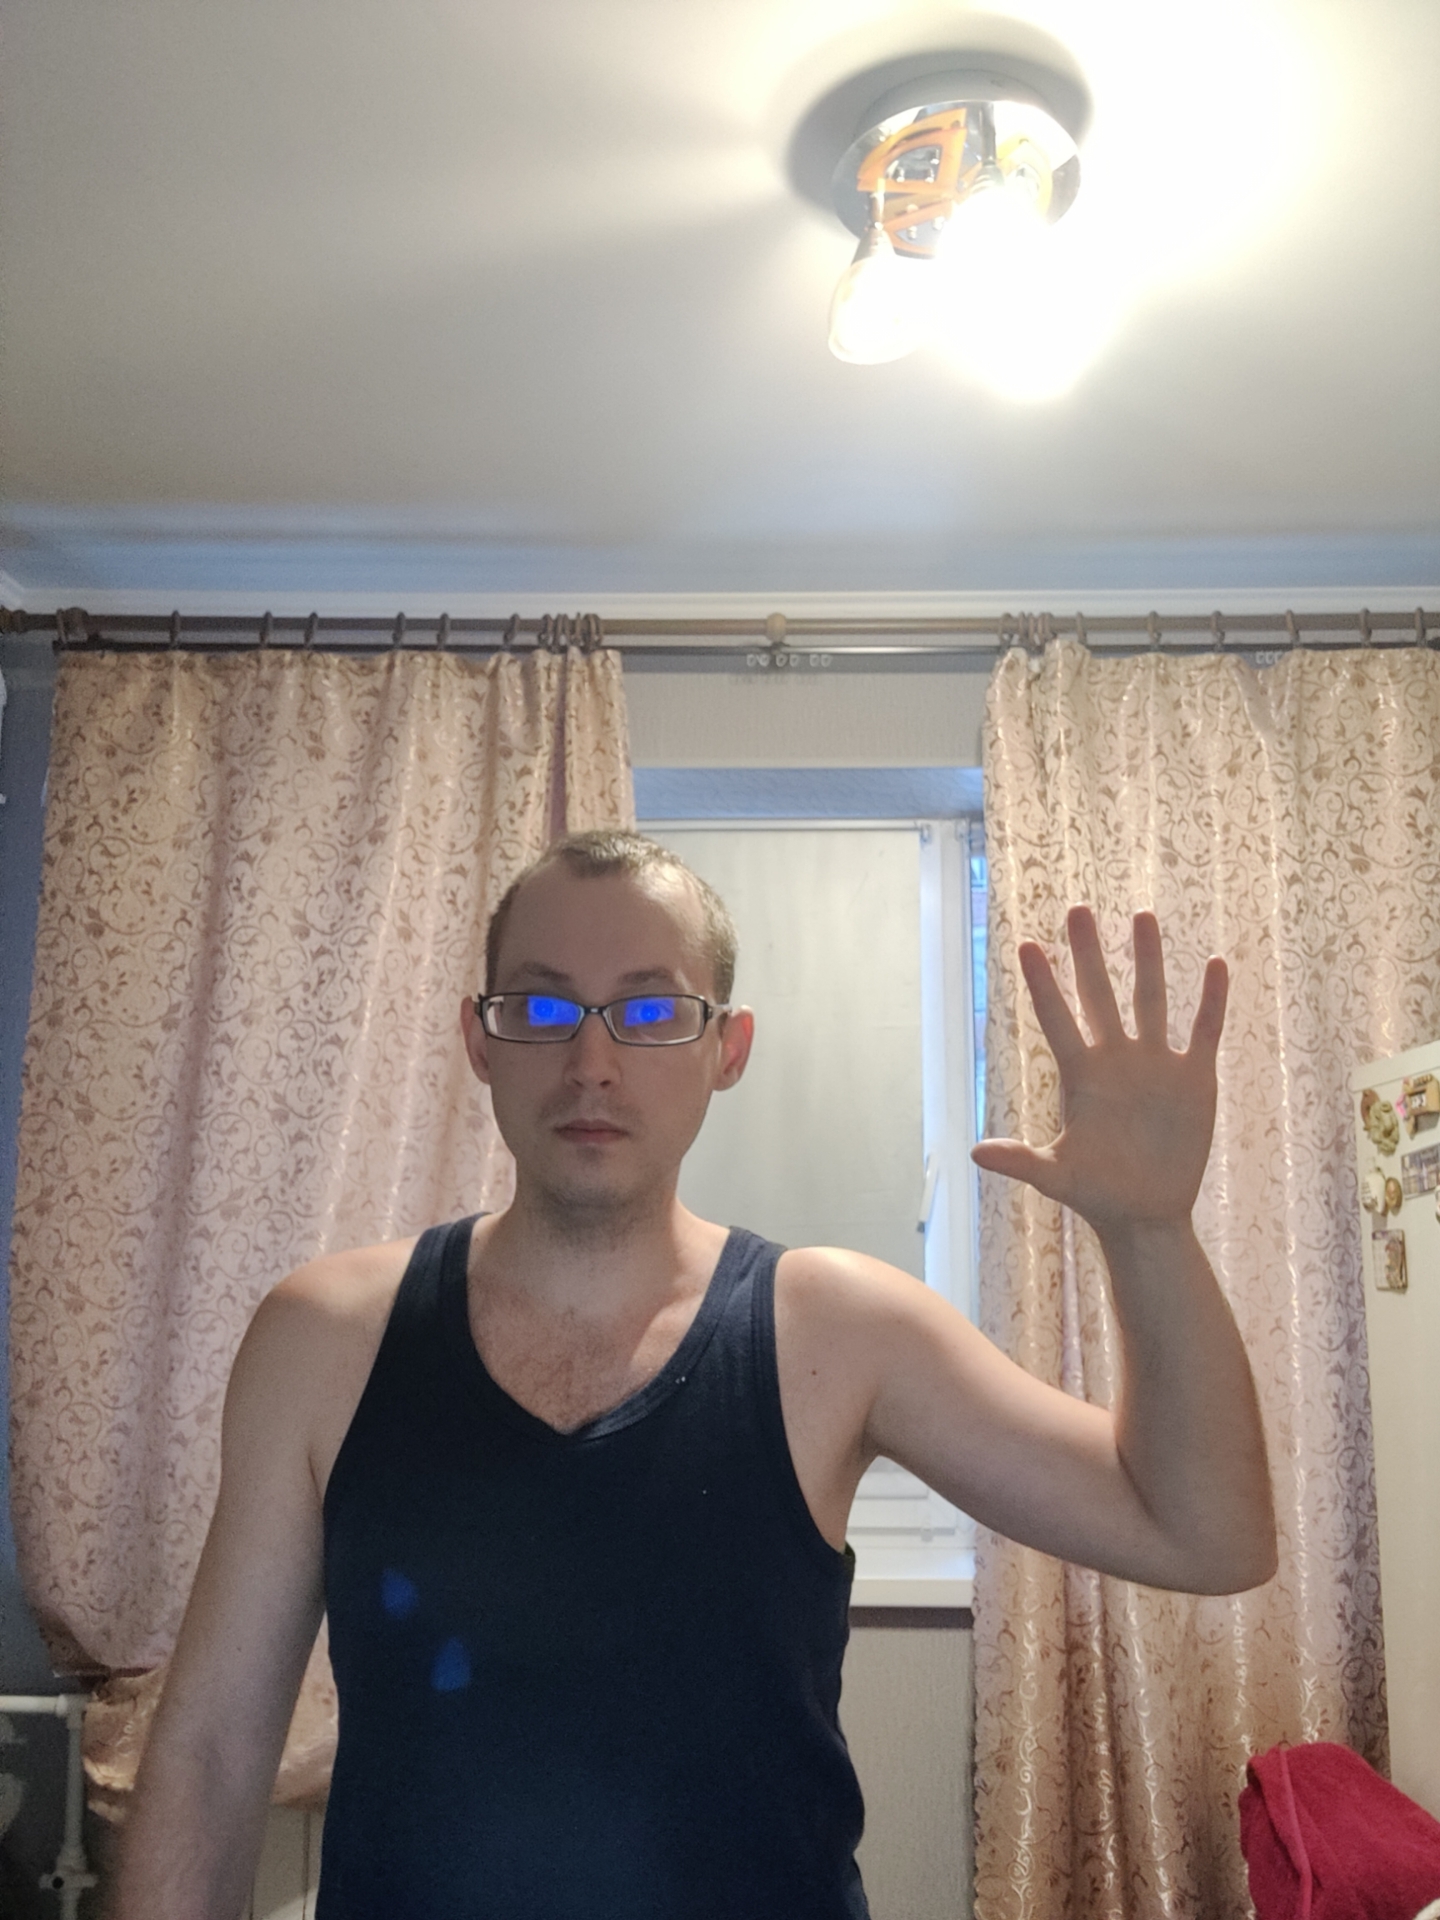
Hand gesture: palm